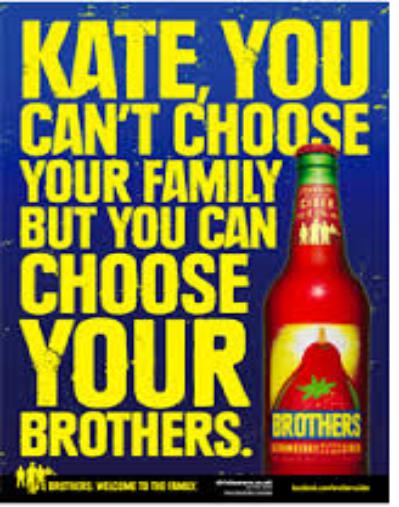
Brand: Brothers Cider
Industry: Food